Describe the emotion expressed in this image:  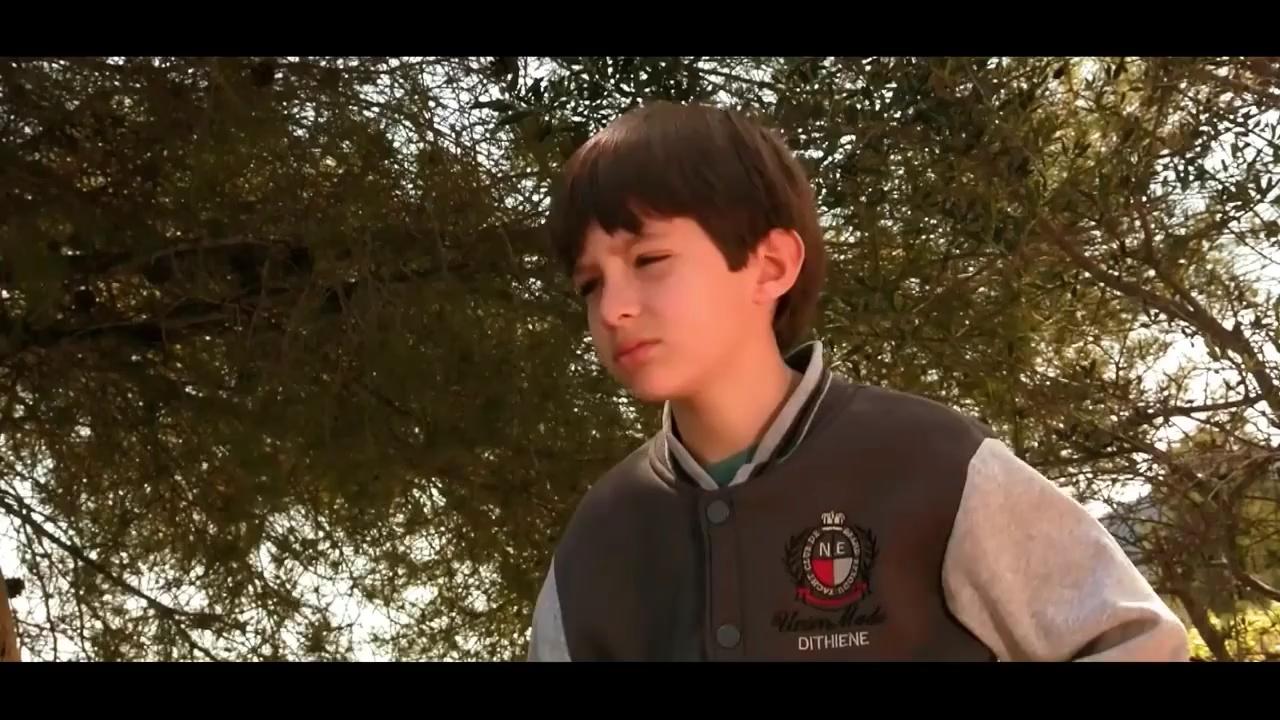
This person displays Suffering, valence and arousal with low intensity.